Katharina von Bora

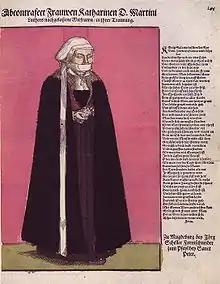
von Bora in 1546

Martin Luther, as well as many of his friends, was at first unsure of whether he should marry. Philip Melanchthon thought that this would hurt the Reformation by causing scandal. Luther eventually decided that his marriage would 'please his father, rile the pope, cause the angels to laugh, and the devils to weep'. 26-year-old Von Bora and 41-year-old Luther married on 13 June 1525, before witnesses including Justus Jonas, Johannes Bugenhagen, and Barbara and Lucas Cranach. A small wedding breakfast was held the next morning, and a more formal, public ceremony on 27 June, presided over by Bugenhagen.